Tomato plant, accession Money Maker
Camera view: bottom (45 deg); turntable rotation: 90 degrees
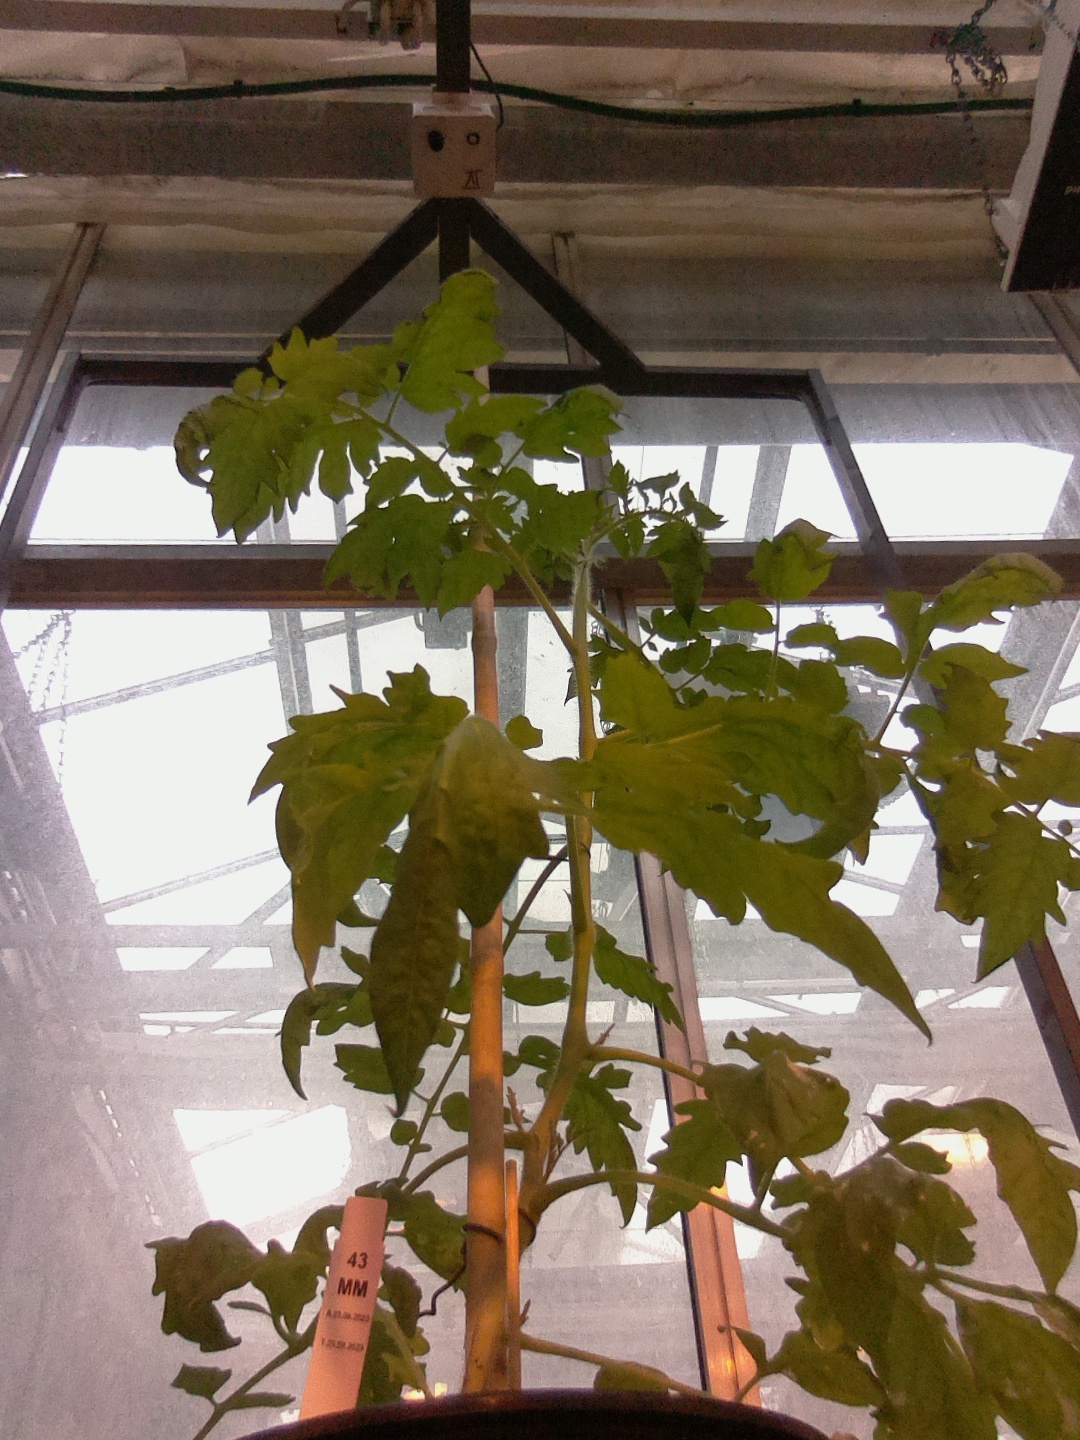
BBCH growth stage 60: First flowers open